Lebanon, New Hampshire

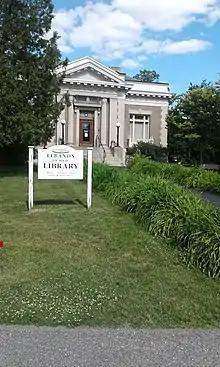
Lebanon Public Library, one of many Carnegie libraries in New Hampshire

The Carter Community Building Association (CCBA) operates an after-school activity center for primary school children and a fitness center for teens and adults. Salt Hill Pub frequently features live musical performances.